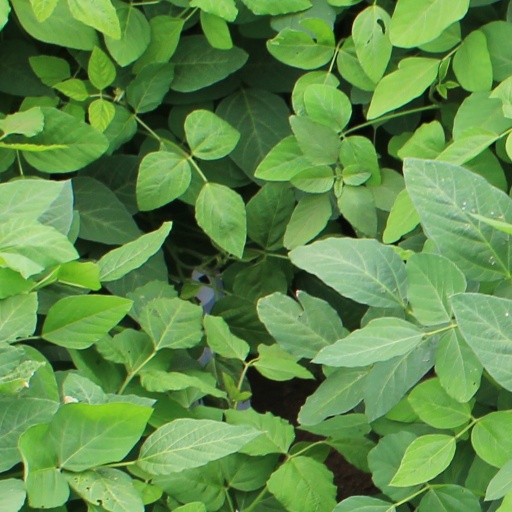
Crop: soybean